High-speed rail in Australia

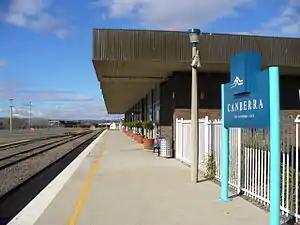

In 1993, the Speedrail Consortium (a joint venture between Alstom and Leighton Contractors) made a proposal for a high-speed rail link between Sydney and Canberra. It was initially going to cost A$2.4 billion ($4.1 billion in 2013). After years of delays and more claims that massive government subsidies would be required, in March 1997 the Commonwealth, New South Wales and ACT governments formally invited expressions of interest; by July, six proponents had been shortlisted. In December 1997, the government received four proposals, all accompanied by the required A$100,000 deposit. The proponents were: